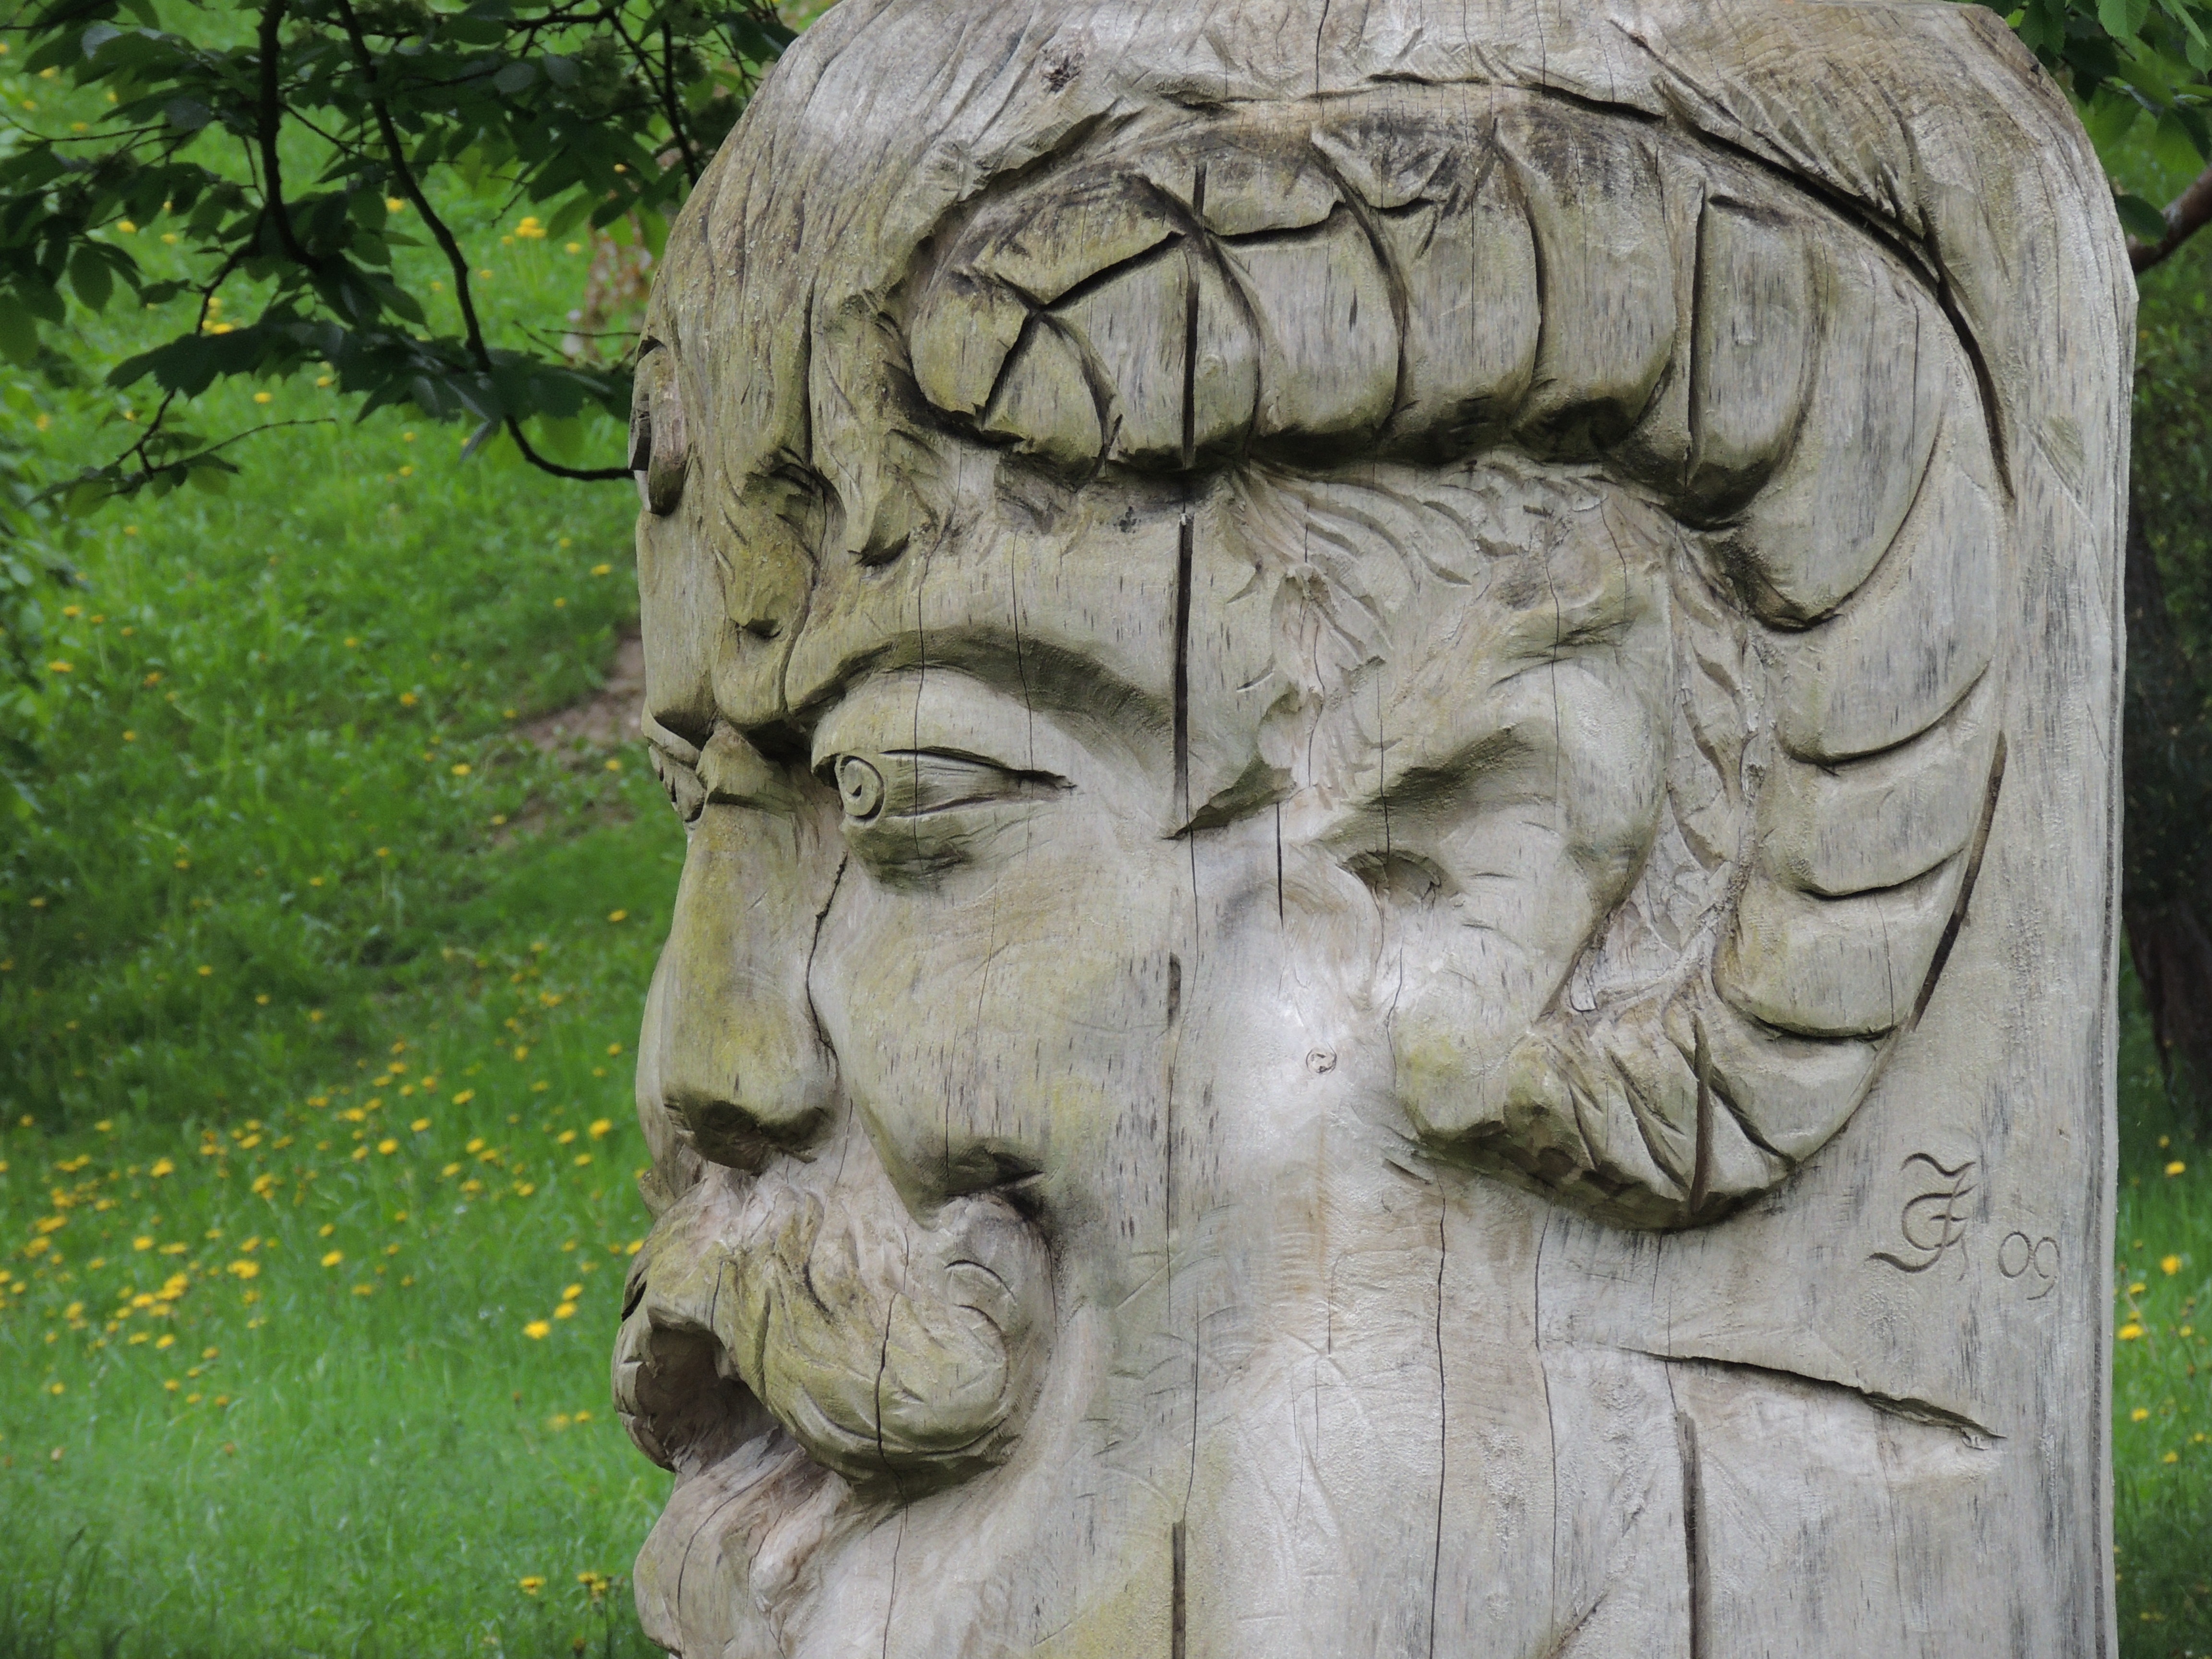
wood, monument, statue, sculpture, art, temple, carving, bearded, corners, stone carving, ancient history, nonbuilding structure, carved head